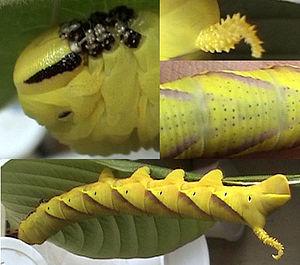
Acherontia styx est une espèce de lépidoptères nocturnes de la famille des sphingidés, de la sous-famille des Sphinginae, et du genre Acherontia. Il se trouve principalement en Asie et est très proche de l'espèce européenne Acherontia atropos.